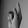
ASL letter: K